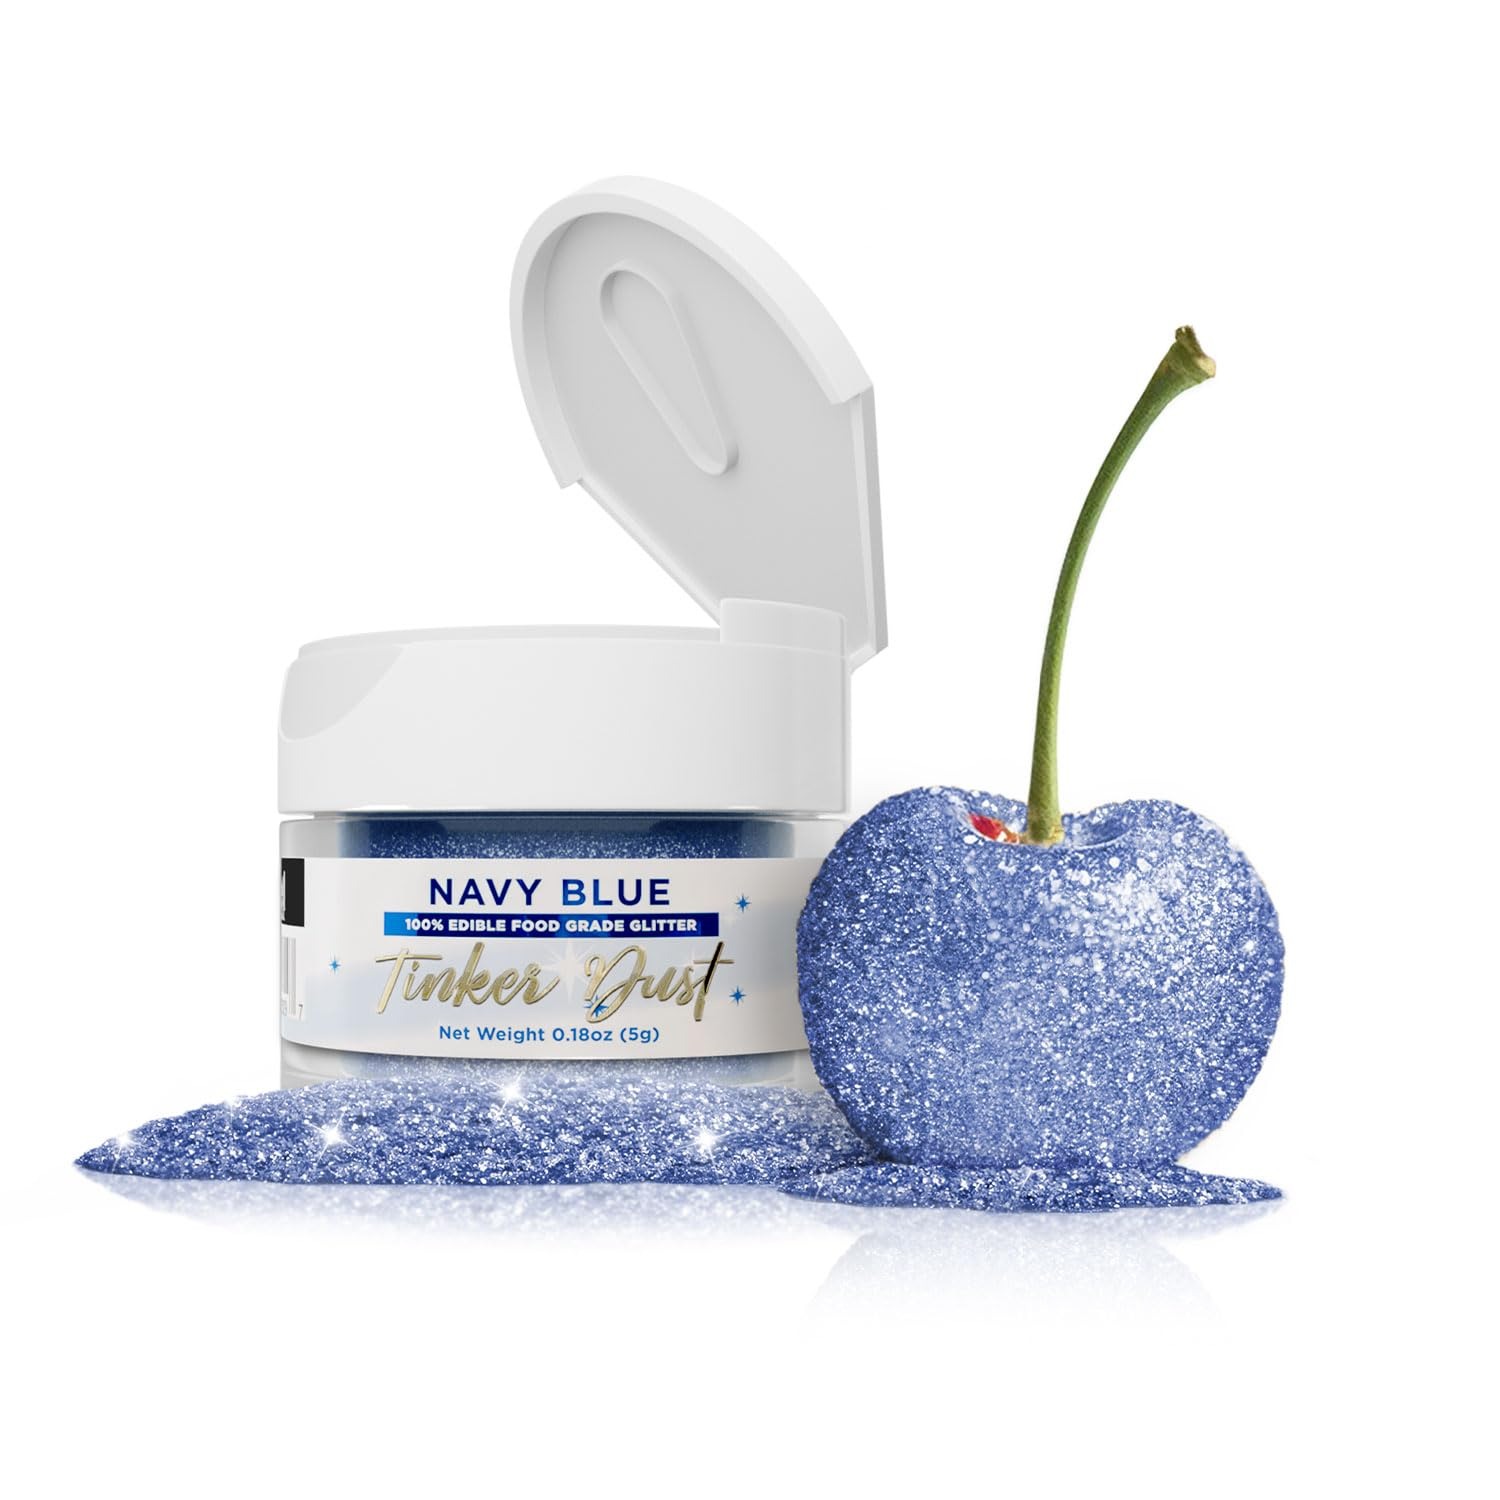
Item Name: Bakell - Navy Blue Tinker Dust (5g, 1x Jar) Edible Glitter for Food, Desserts, and Beverages!
Bullet Point 1: 💕 Dual Use: When you buy Bakell's Tinker Dust, you're getting two products for the price of one! Tinker Dust (except certain golds) can be used as both a cake decorating dust and a beverage garnish! Add it to your favorite cocktail or soft drink to create a silky, shimmering effect that swirls your beverage to life!
Bullet Point 2: 👀 Our Tinker Dusts come in over 40 colors, ensuring you’ll find the perfect hue for cakes and vegan paint applications for any occasion.
Bullet Point 3: 🎂 🍸 Perfect for professional bakers, home cooks, and mixologists, Tinker Dust seamlessly infuses an enchanting sparkle into your confections and beverages.
Bullet Point 4: 🛡️ Red No. 3 Free: Bakell prioritizes your health by carefully selecting the highest quality ingredients, to create the safest and best product on the market. Our Tinker Dust is also gluten free, dairy free, GMO free and vegan.
Bullet Point 5: 🌿 We are the only edible glitter company whose products are made in the USA at SQF III, GMP, Halal, & Kosher certified facilities, & are nut free, gluten free, & vegan.
Bullet Point 6: 🎉 Perfect for gender reveal parties, holidays, birthdays, weddings, graduations, cakes, cocktails, mocktails, cookies, desserts, beer, garnishes, juice, teas, lemonade, coffee, & even crafts!
Bullet Point 7: 🎯 The convenient flip-cap design provides ease and precision of Tinker Dust for your confections and drinks.
Bullet Point 8: 🎯 The convenient flip-cap design provides ease and precision of Tinker Dust for your confections and drinks.
Product Description: Navy Blue Tinker Dust is a beautiful, food grade edible glitter made with larger particles than Luster Dust to give it that “glitter look!" Perfect for cake decorating, cupcakes, cookies, fruit and even beverages! The convenient flip-cap jar design ensures precise application to your culinary creations. This Tinker Dust is vegan, Red No. 3 (Erythrosine) free, gluten free, dairy free, nut free and GMO free. Whether you're a professional baker, a passionate home cook, or a mixologist, Tinker Dust is a seamless way to infuse a sparkle into your edible creations, adding a visually appealing touch to every treat.
Value: 0.176
Unit: Ounce

Price: 9.98